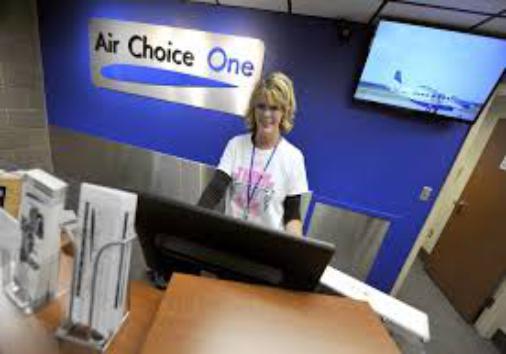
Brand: Air Choice One Airlines
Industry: Transportation